Sara Del Rey

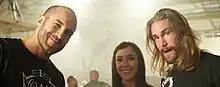
Left to right: Claudio Castagnoli, Sara Del Rey and Chris Hero as The Kings of Wrestling in 2011

In the second episode of Ring of Honor Wrestling on HDNet, Del Rey defeated Daizee Haze. As part of the fourth episode, she lost in a tag team match, along with Sassy Stephie, against Haze and Nevaeh. She also took part in a three-way non-title match against Haze and Shimmer Champion MsChif, which Mschif won. She also appeared in a match on the 17th episode, when she and MsChif defeated the team of Haze and Nevaeh. On September 28, 2009, Del Rey won a match against Nikki Roxx.